Nuclear safety in the United States

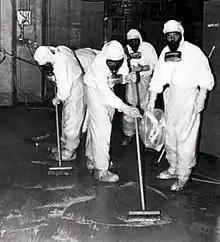
A clean-up crew working to remove radioactive contamination after the Three Mile Island accident.

Nuclear safety in the United States is governed by federal regulations issued by the Nuclear Regulatory Commission (NRC). The NRC regulates all nuclear plants and materials in the United States except for nuclear plants and materials controlled by the U.S. government, as well those powering naval vessels.